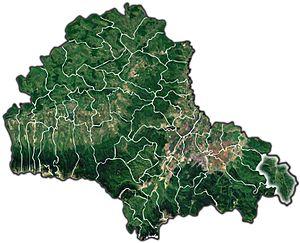
Vama Buzăului est une commune roumaine du județ de Brașov, dans la région historique de Transylvanie. Elle est composée des quatre villages suivants :